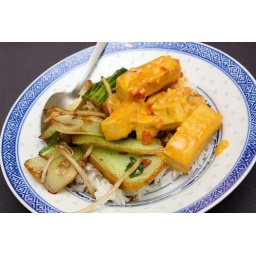
With a side of stir-fried boy choi. Exactly what a girl needs to get over her cold.